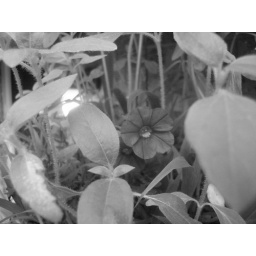
A closeup of a flower in my wifes flower pot in black and white